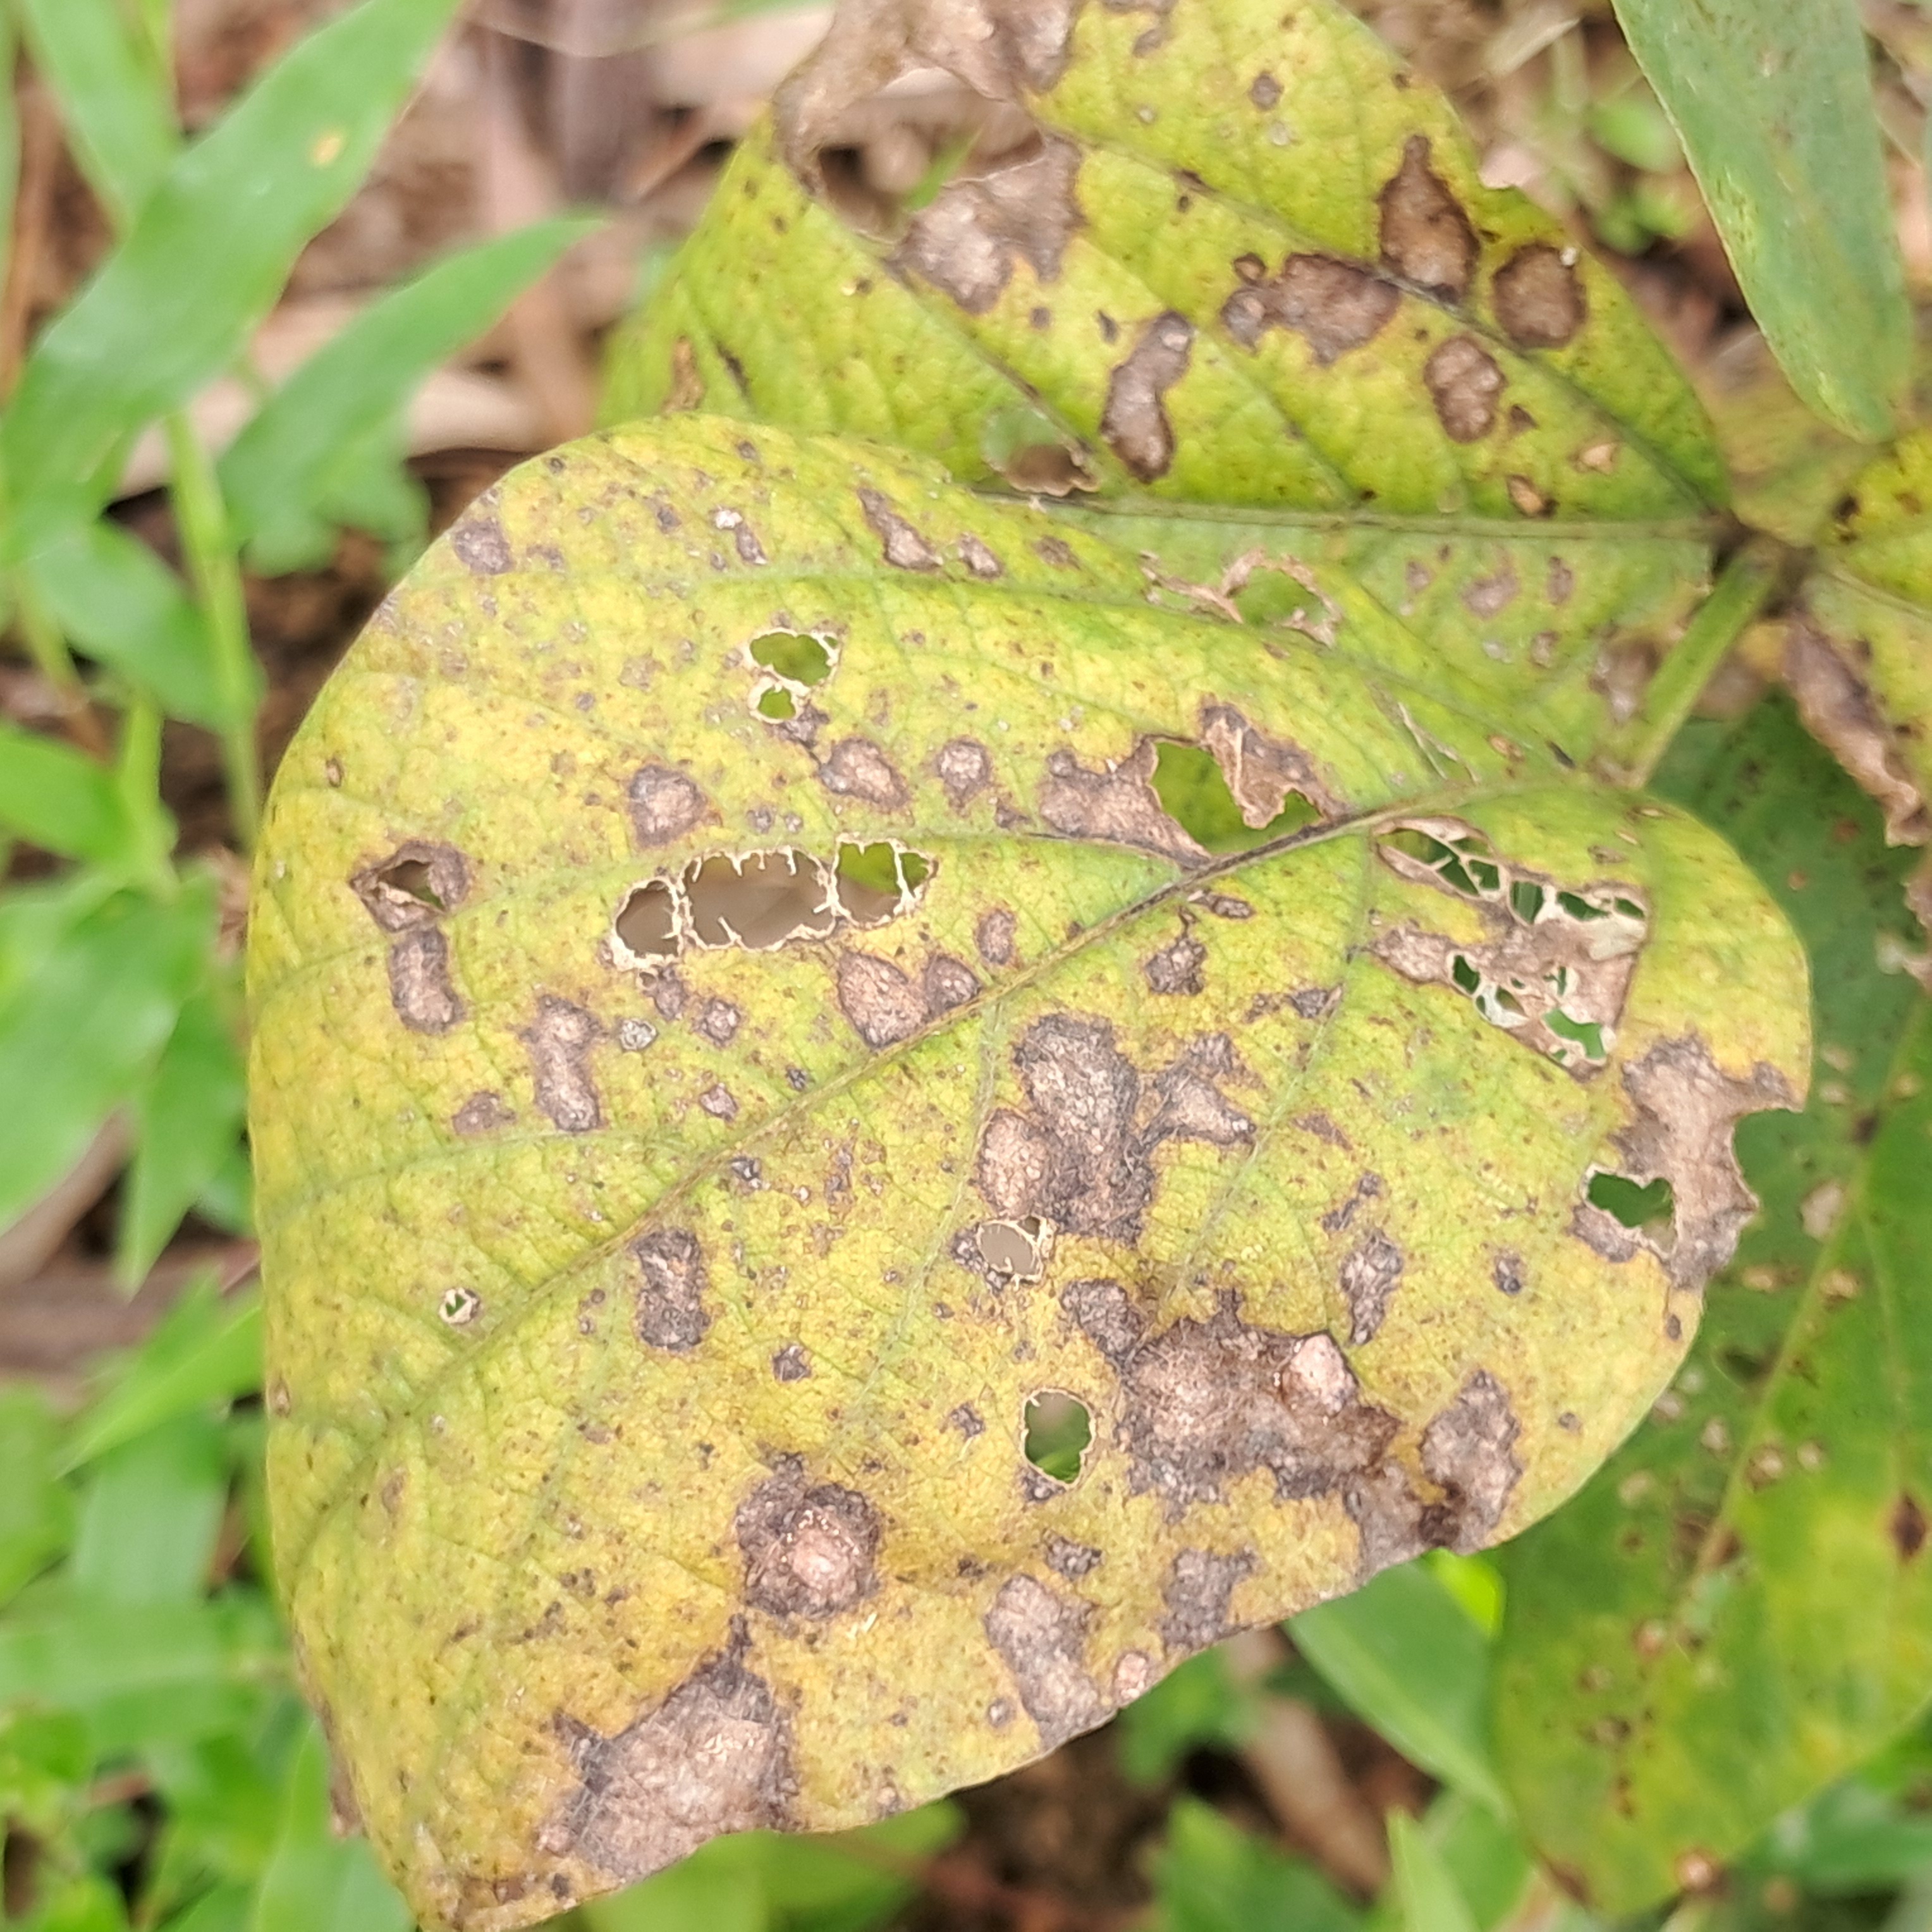
Label: Rust